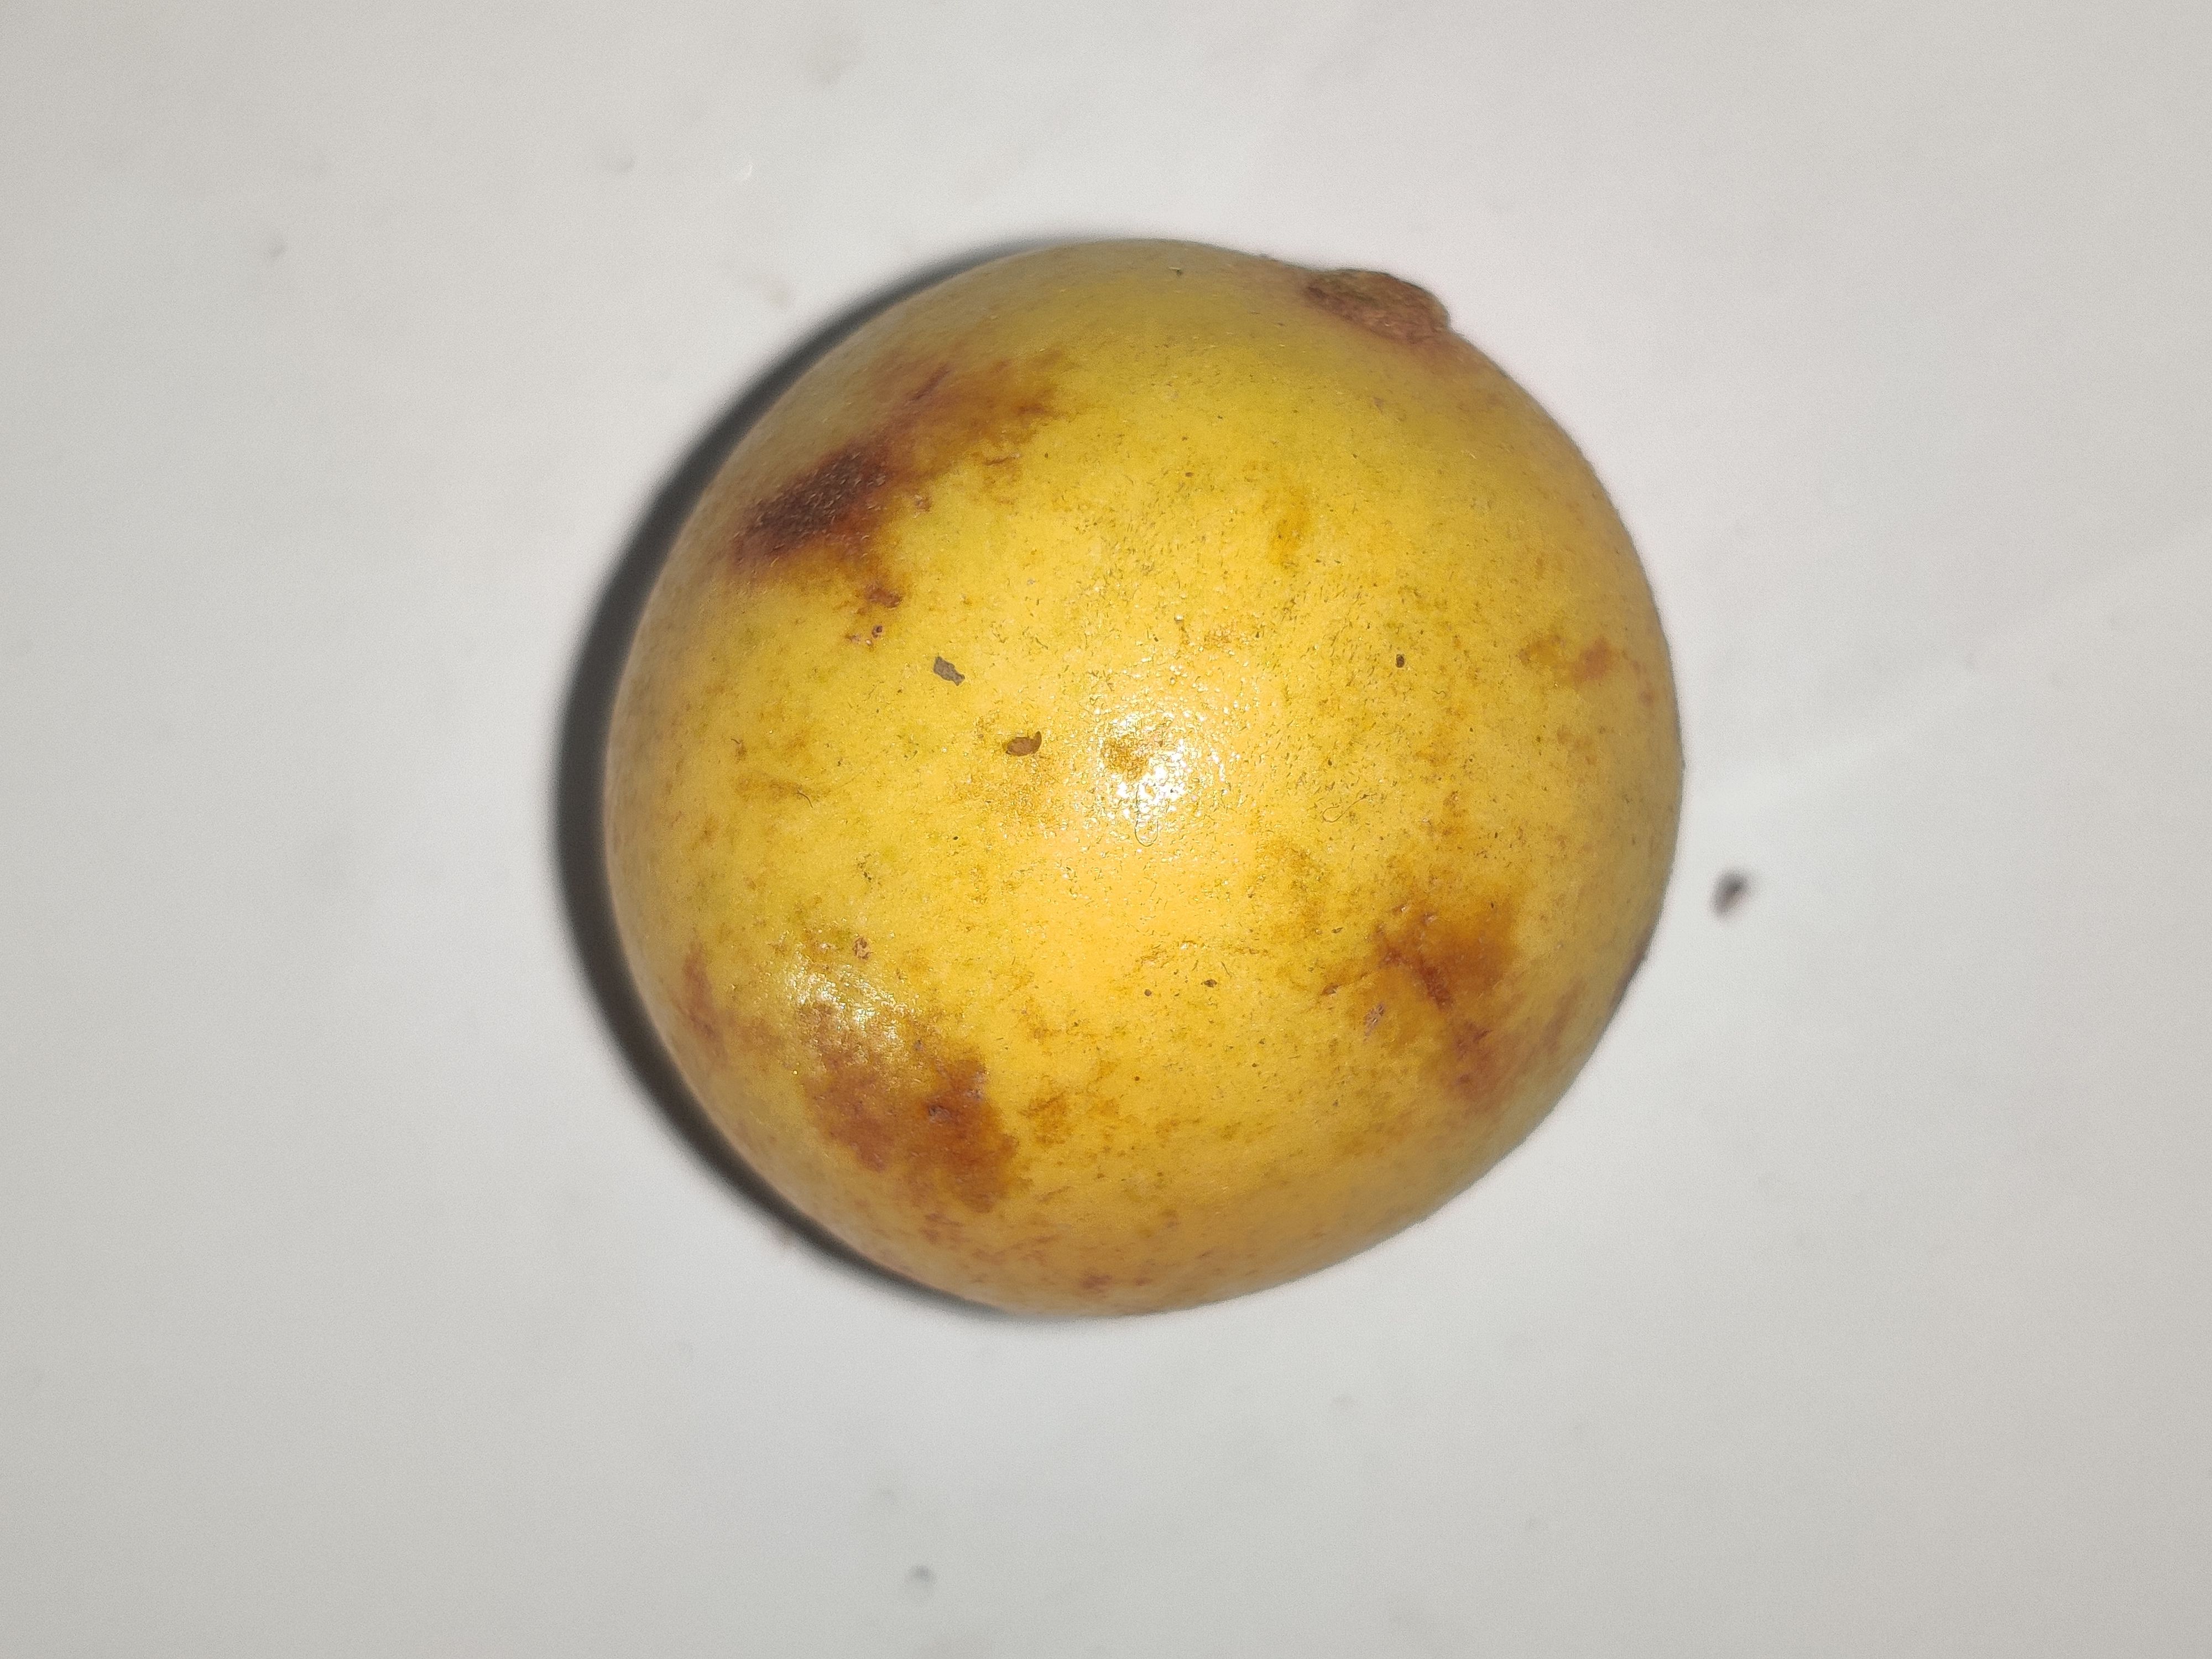
Fruit: burmese-grape
Grade: 1st-grade